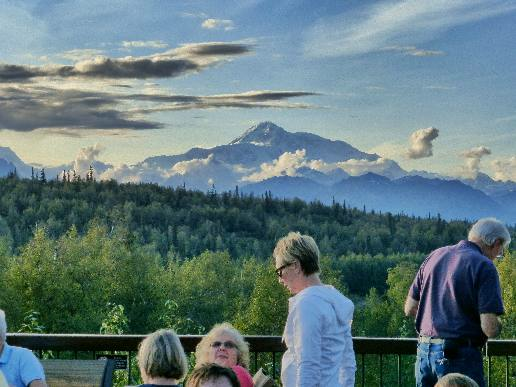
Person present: Yes